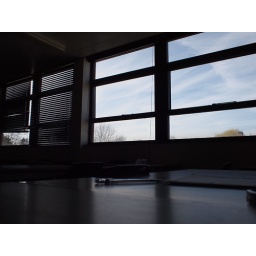
something kept me standing by that hospital bed.  classroom in springtime sunlight